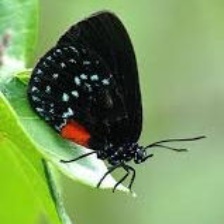
Species: ATALA
Butterfly family (ImageNet category): lycaenid_butterfly